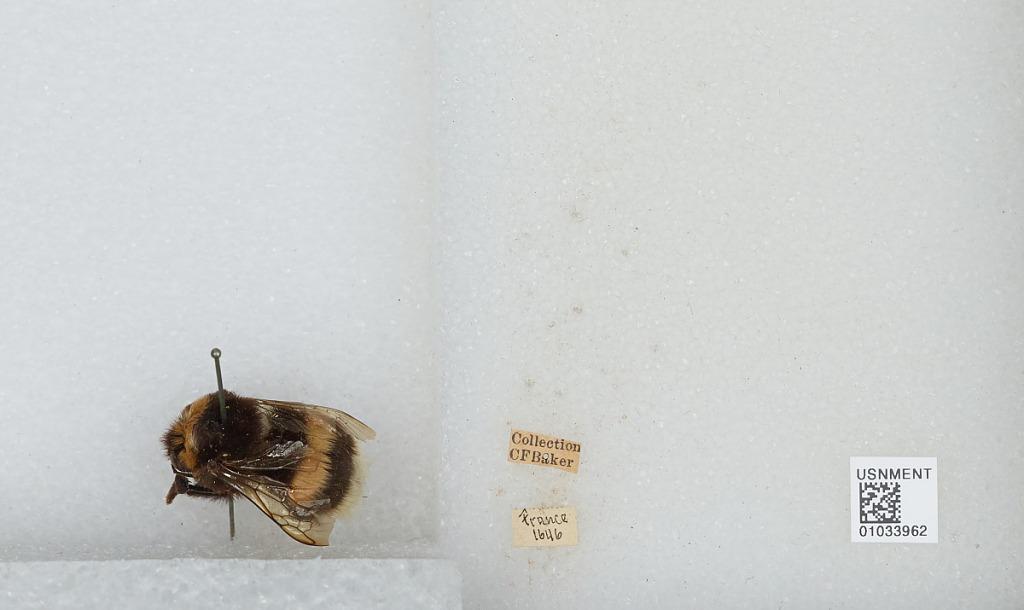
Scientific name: Bombus (Bombus) terrestris (Linnaeus)
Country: France